Petra Berger

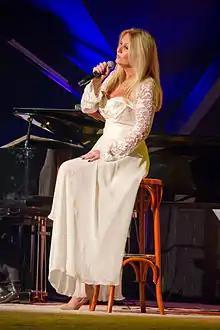
Petra Berger in concert, 2012

Petra Berger, born "Petronella Burger" (Amstelveen, 23 October 1965), is a Dutch classical crossover singer, composer, and musical actress.